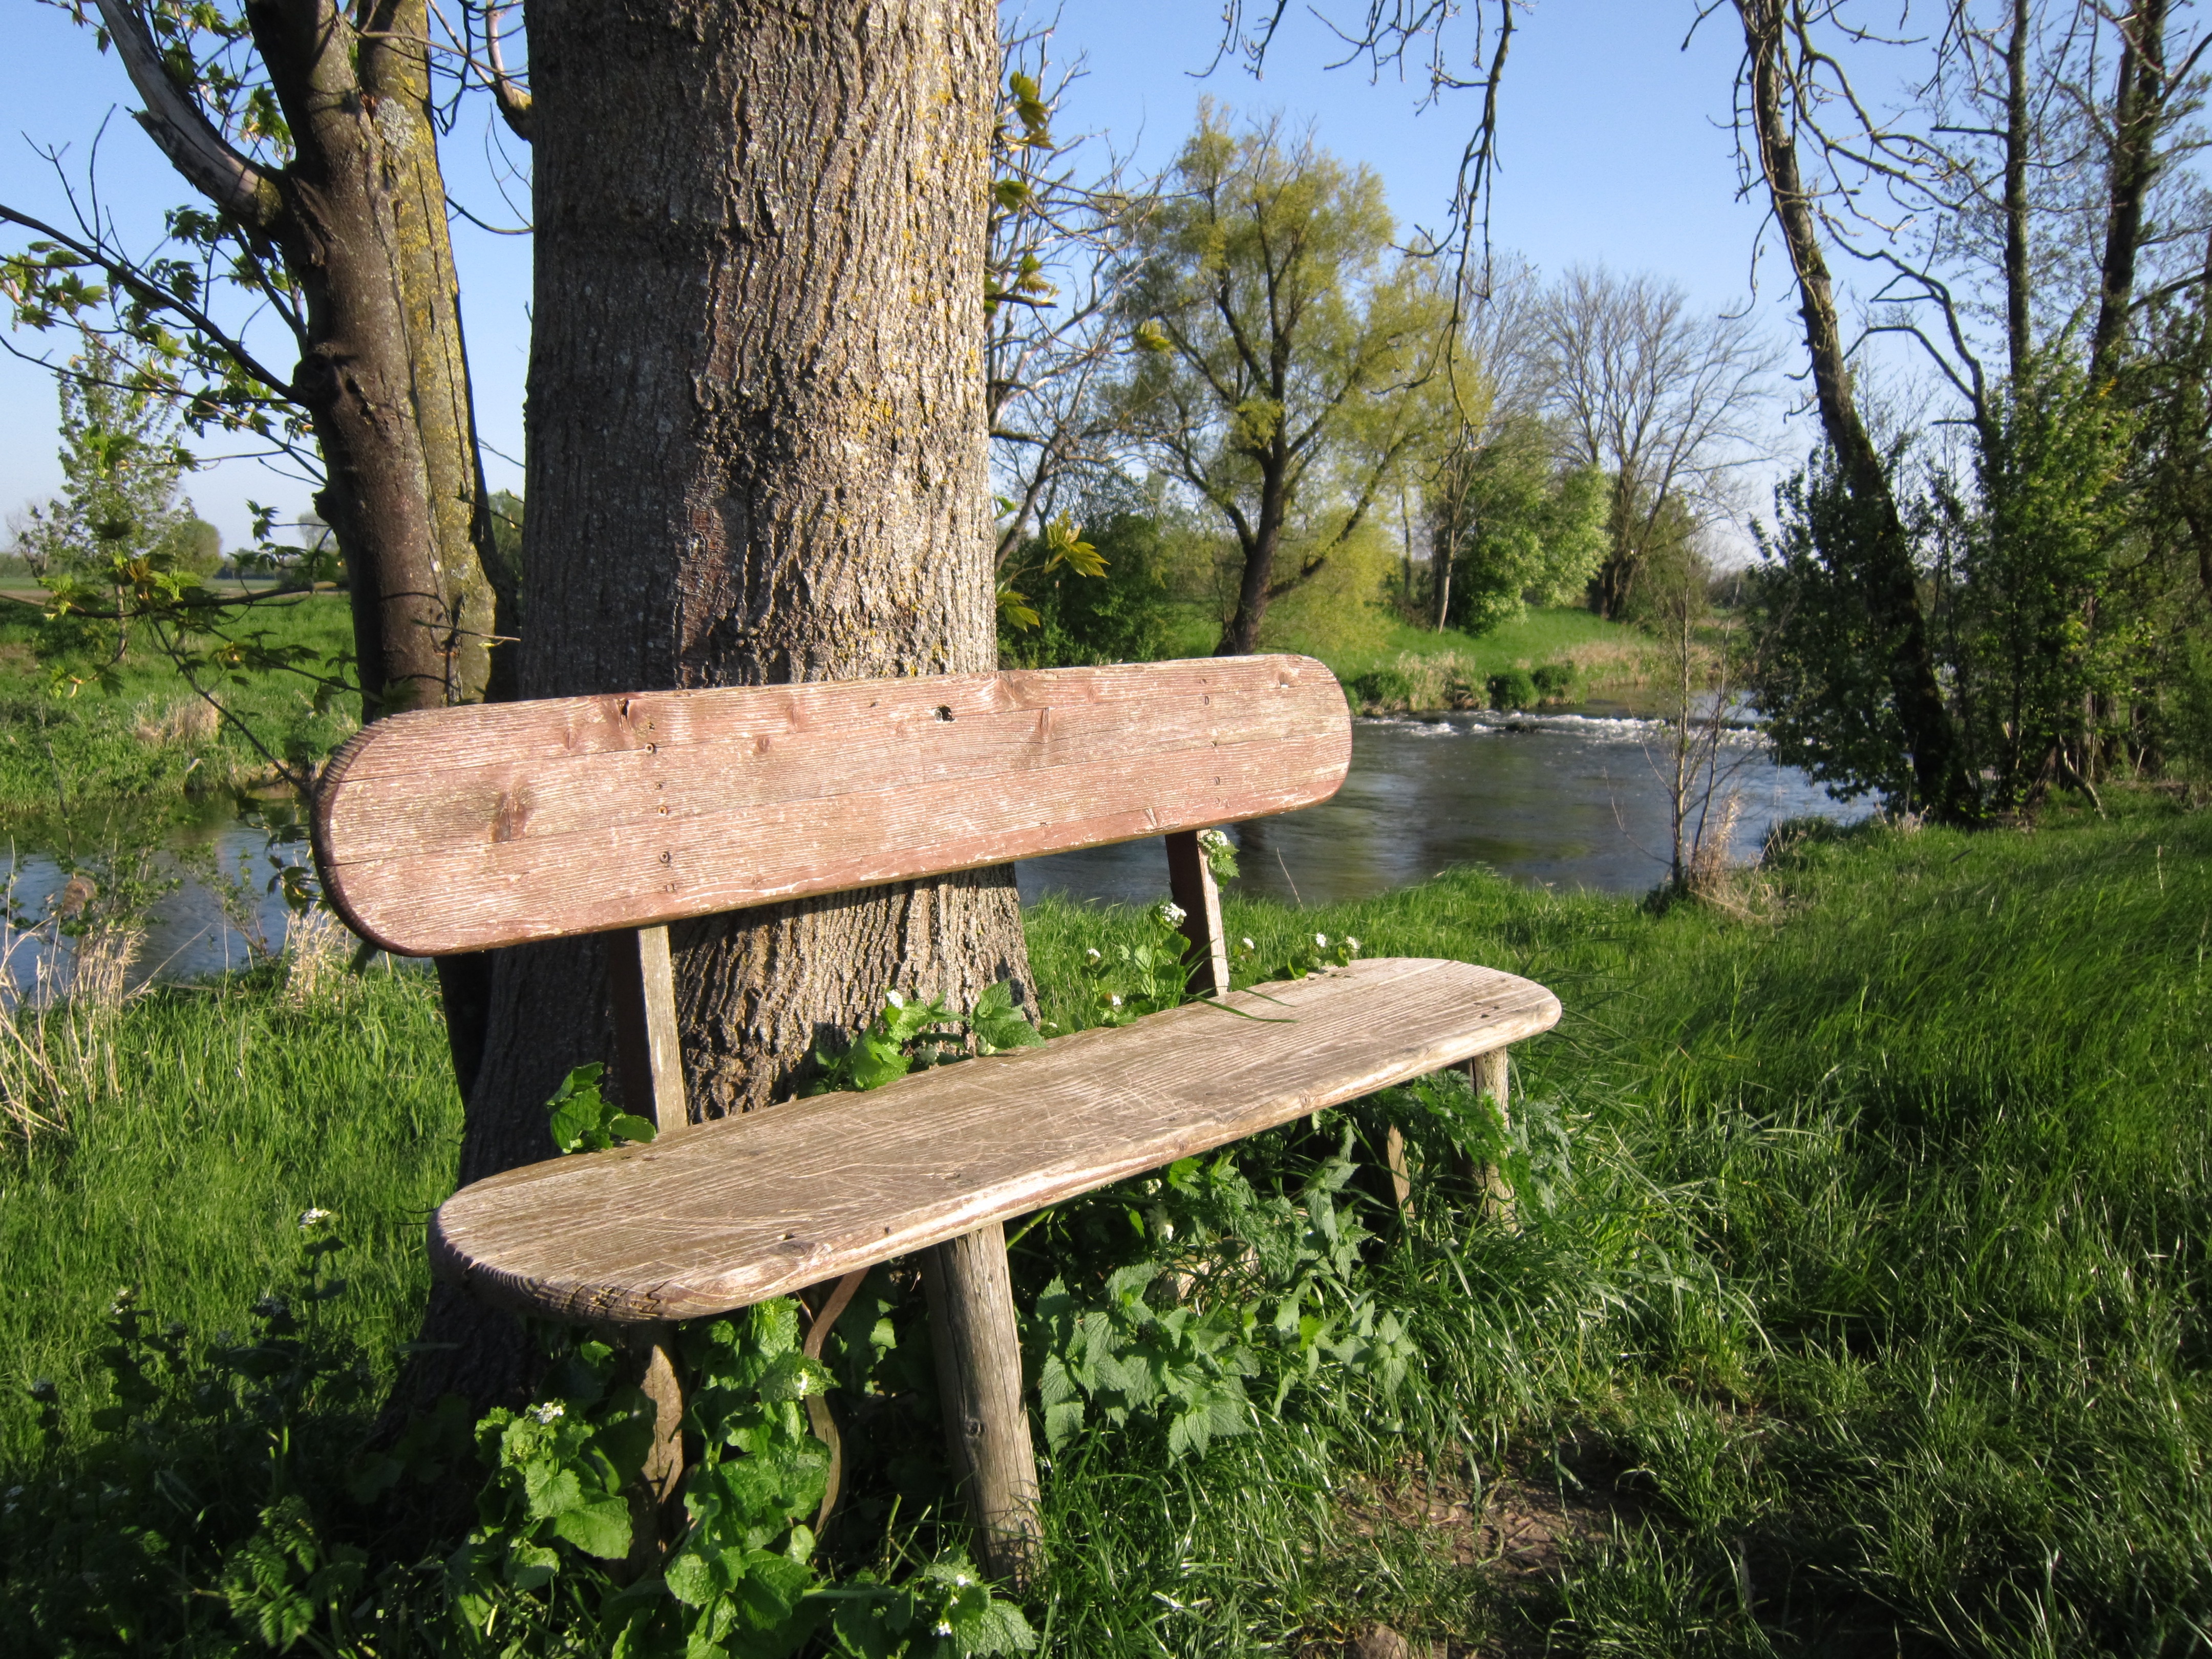
tree, nature, wood, bench, seat, spring, park, backyard, romantic, rest, furniture, garden, wooden bench, bank, break, woodland, silent